Croydon, New South Wales

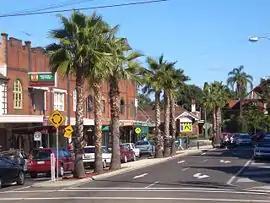
The Strand, Croydon

Croydon is a suburb in the Inner West of Sydney, in the state of New South Wales, Australia. It is located west of the Sydney central business district. Croydon is split between the two local government areas of Municipality of Burwood and the Inner West Council.